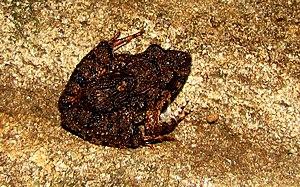
Zakerana keralensis est une espèce d'amphibiens de la famille des Dicroglossidae.